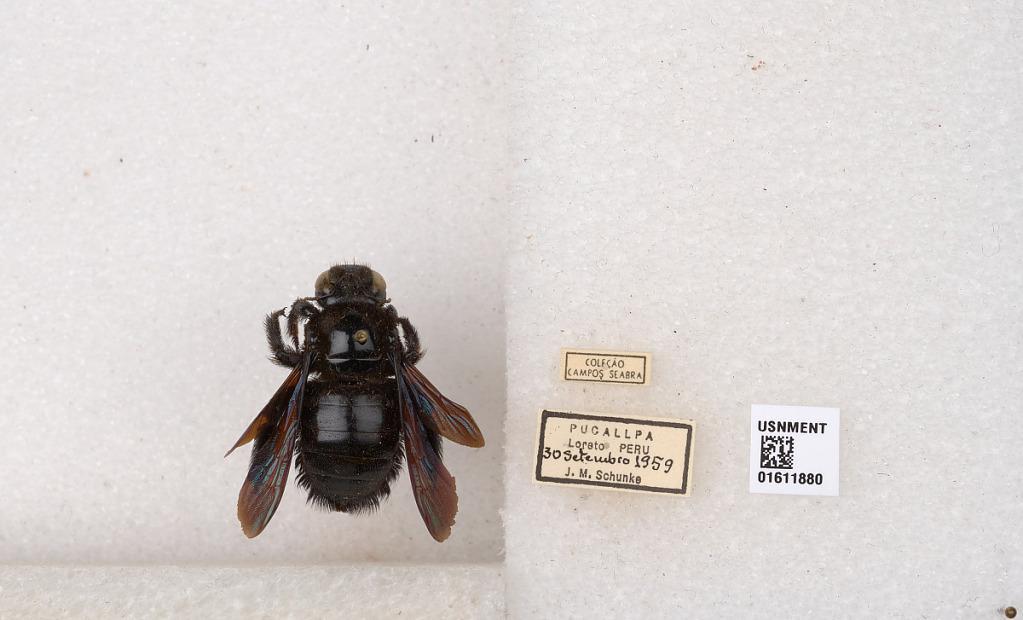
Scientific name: Xylocopa
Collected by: J. Schunke
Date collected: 1959-9-30
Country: Peru
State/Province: Loreto
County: Maynas
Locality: Pucallpa